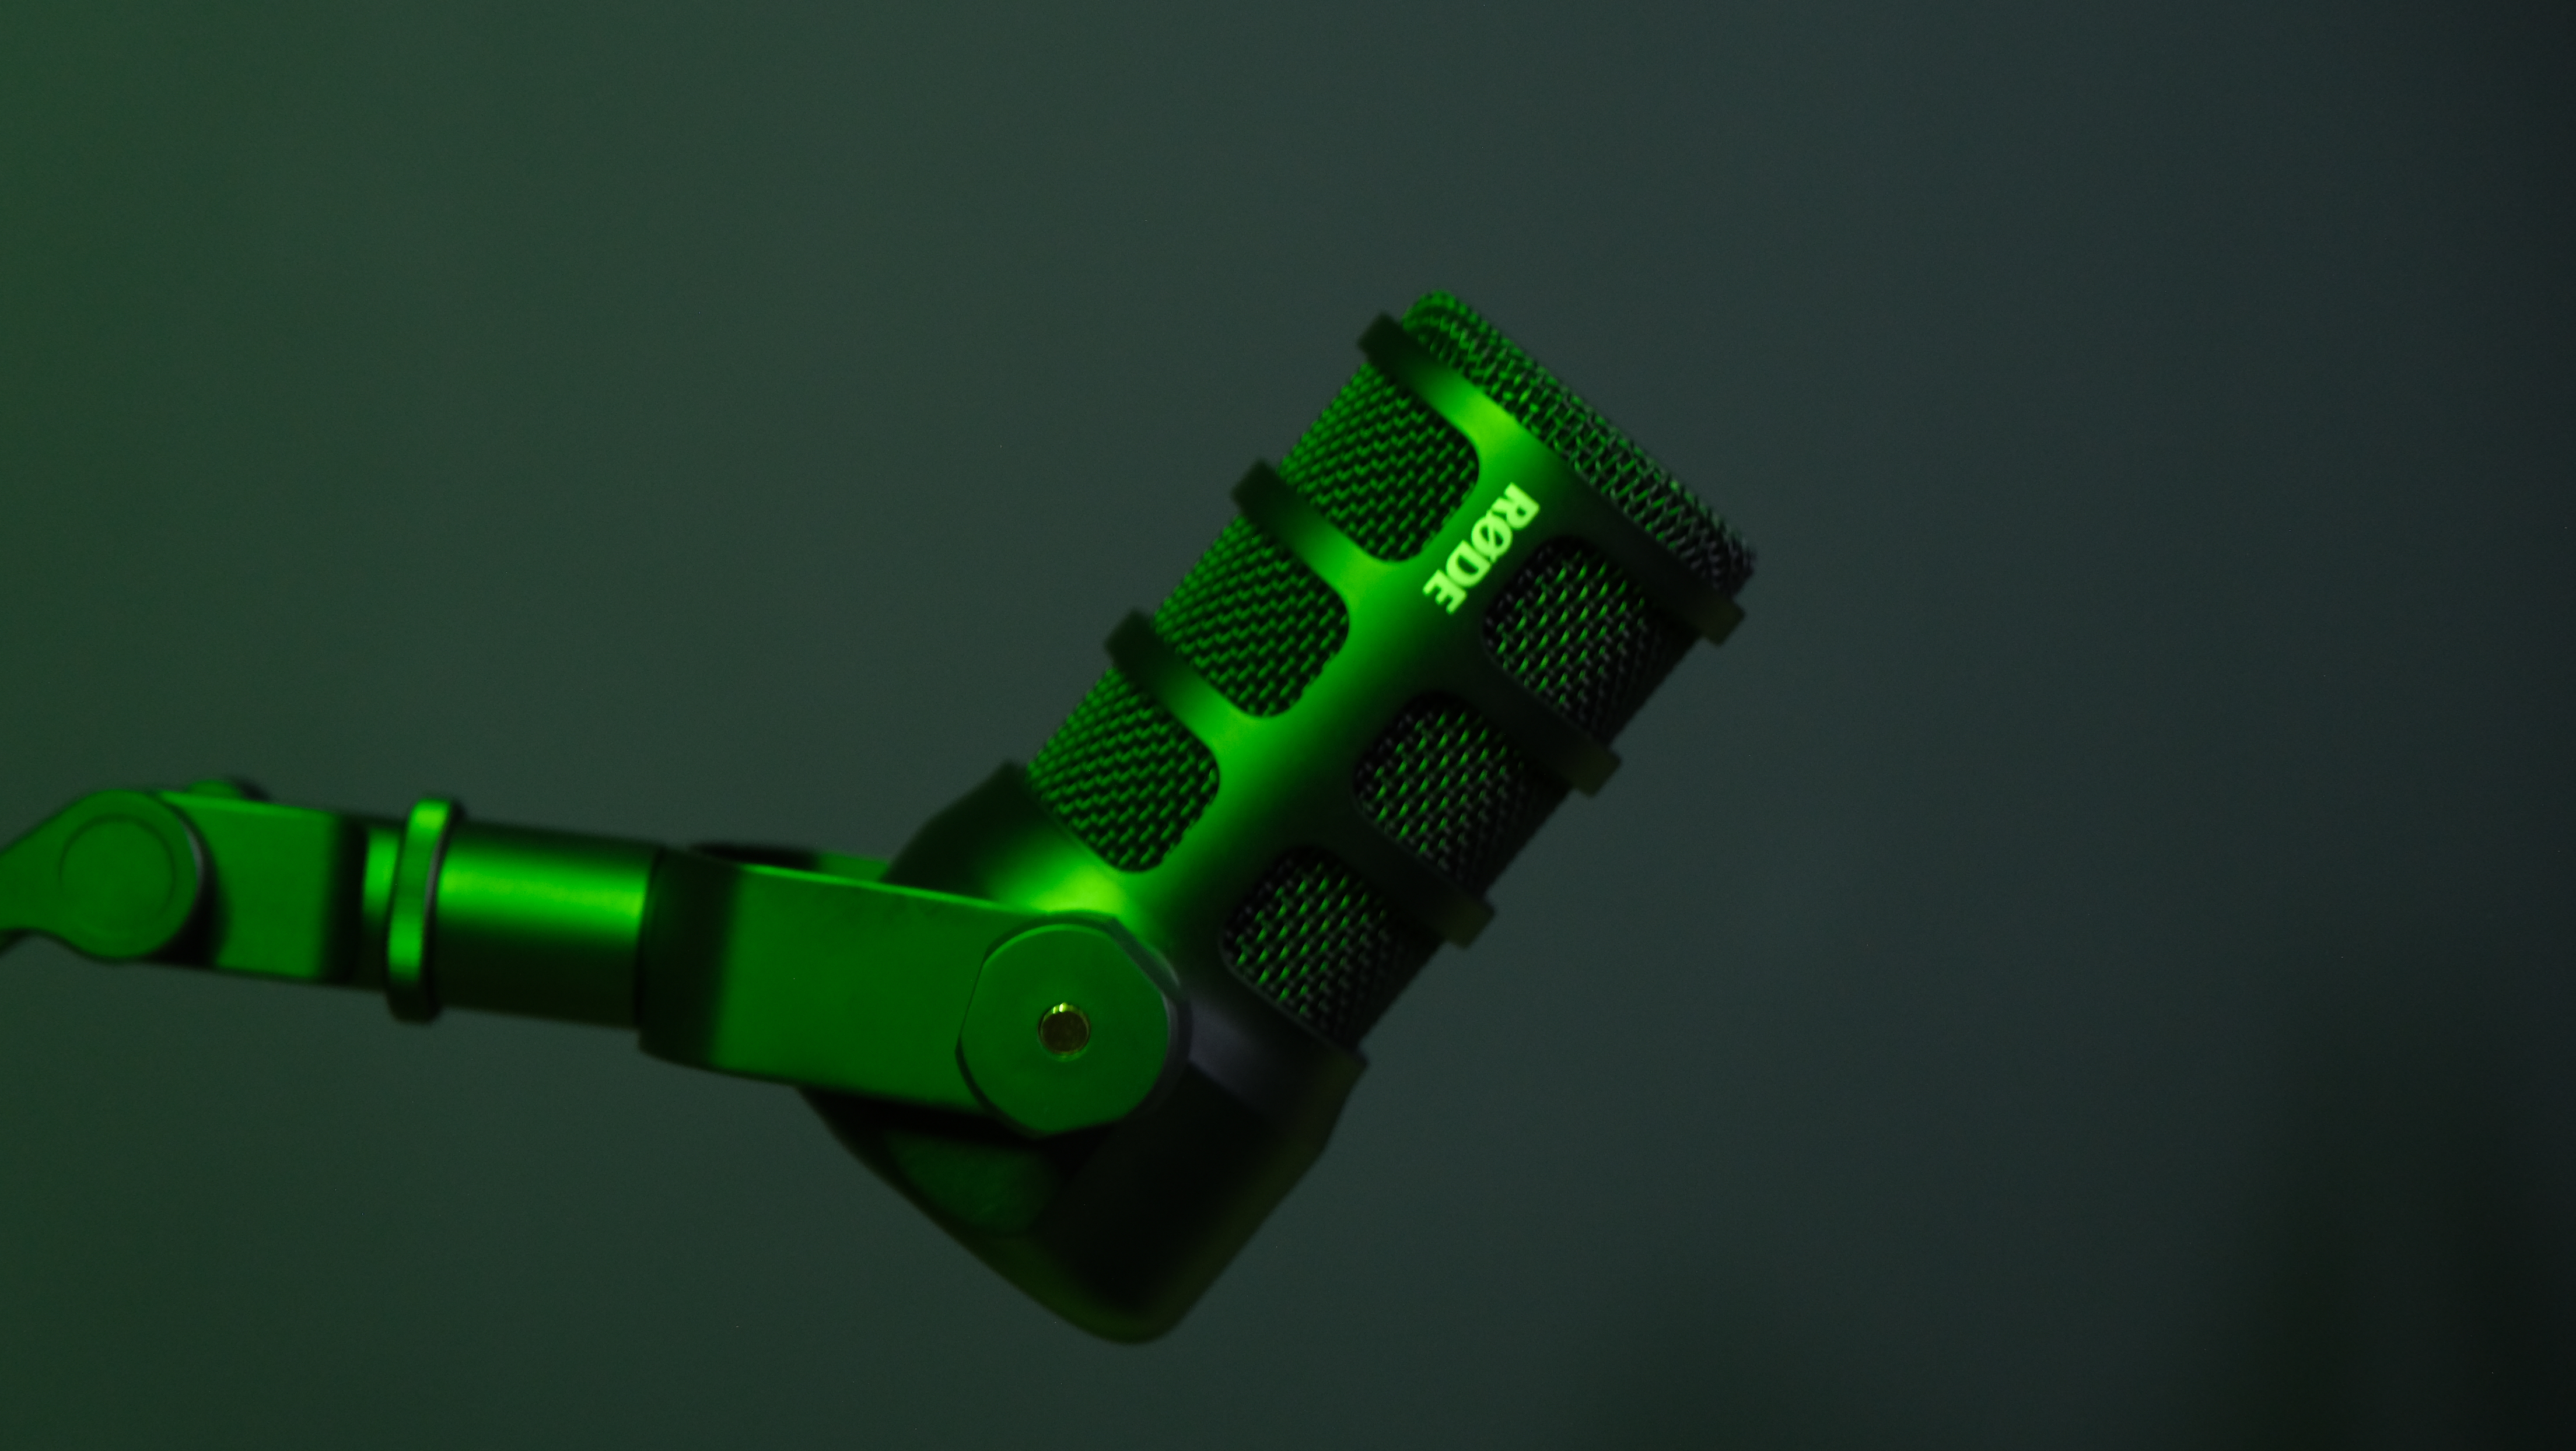
podcast, toy, gas, plastic, electric blue, circle, auto part, engineering, macro photography, wrist, machine, composite material, font, fashion accessory, automotive lighting